History of early modern Italy

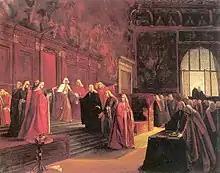
A portrait painting the fall of the Republic of Venice (1797): the abdication of the last Doge, Ludovico Manin

In October 1797 Napoleon signed the Treaty of Campo Formio, by which the Republic of Venice was annexed to the Austrian state, dashing Italian nationalists' hopes that it might become an independent state. This treaty gave Austrian recognition to the existence of the Cisalpine Republic (made up of Lombardy, Emilia Romagna and small parts of Tuscany and Veneto), and annexed Piedmont to France. Even if, like the other states created by the invasion, the Cisalpine Republic was just a satellite of France, these satellites sparked a nationalist movement. The Cisalpine Republic was converted into the Italian Republic in 1802, under the presidency of Napoleon. As all of these republics were imposed by an outside force, none had any popular support in Italy, especially since the peasantry was alienated by Jacobin anti-clericalism. It would take a true grassroots movement to bring change. In addition, even native republicans became disillusioned when they realized that the French expected them to be obedient satellites of Paris, which included frequent interference in local affairs and massive taxes. Return to the old feudal order was however equally undesirable, and so the republican movement would gradually establish its goals as nationalism and a unified Italian state.